Bangladeshi passport

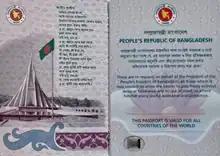
Inside cover of the second generation e-passport of Bangladesh.

Bangladeshi passport covers are dark green, with the Seal of the Government of Bangladesh emblazoned in gold in the centre of the front cover. The word "পাসপোর্ট" (Bengali) and "Passport" (English) are inscribed above the Seal. Below the Seal "গণপ্রজাতন্ত্রী বাংলাদেশ" (Bengali); "People's Republic of Bangladesh" (English); and the international e-passport symbol are inscribed. The standard Bangladesh passport contains 48 pages, however, frequent travellers can opt for a passport containing 64 pages.